Silog

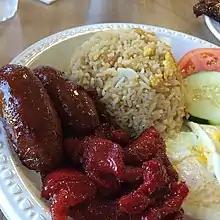
"Toci-longsilog", a silog with tocino and longganisa

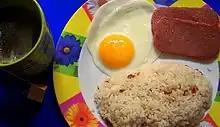
"Spamsilog", a type of silog with Spam

Following the development of "tapsilog", many other types of silog have been created, all based around garlic-fried rice and fried egg, and suffixed with "-silog". Due to the malleable nature of the dish, basically anything can be silog if served with fried rice and fried egg. Abbreviated examples (in alphabetical order) commonly seen in silog eateries and restaurants include: